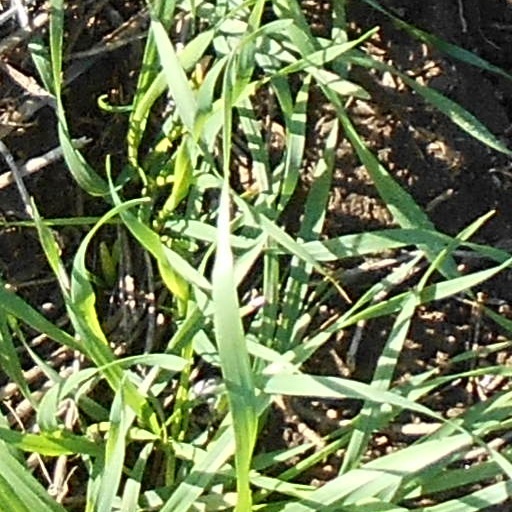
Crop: wheat